Mervyn O'Gorman

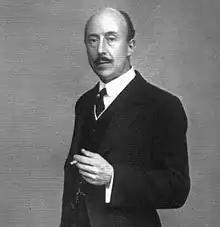
O'Gorman in 1912

Mervyn Joseph Pius O'Gorman (19 December 1871 – 16 March 1958) was a British electrical and aircraft engineer. After working as an electrical engineer, he was appointed Superintendent of what became the Royal Aircraft Factory at Farnborough in Hampshire in 1909. In 1916, following a scandal over the quality of the aircraft used by the Royal Flying Corps, he was removed from this post but continued to act in an advisory capacity. After the war he concentrated his energies on motoring issues, particularly road safety and traffic management, and played an important part in the publication of the Highway Code. He died in 1958 in Chelsea, London.